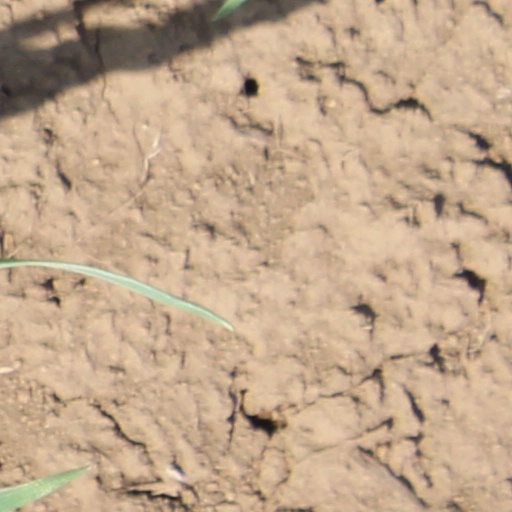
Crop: wheat